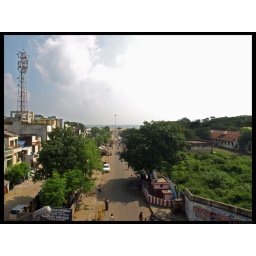
The street leading to beach near Light House. Seen from MRTS train after crossing Triplicane station